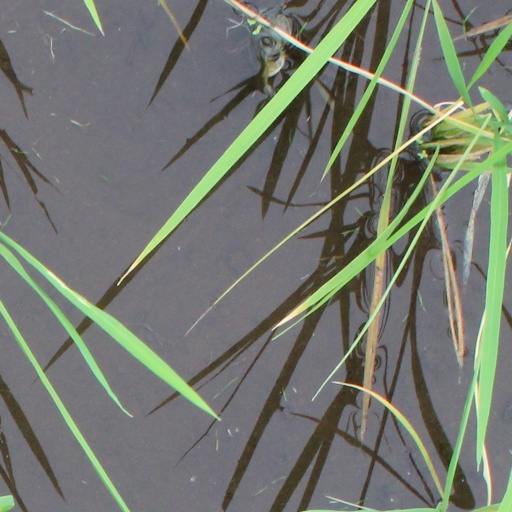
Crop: rice